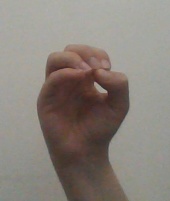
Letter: ha